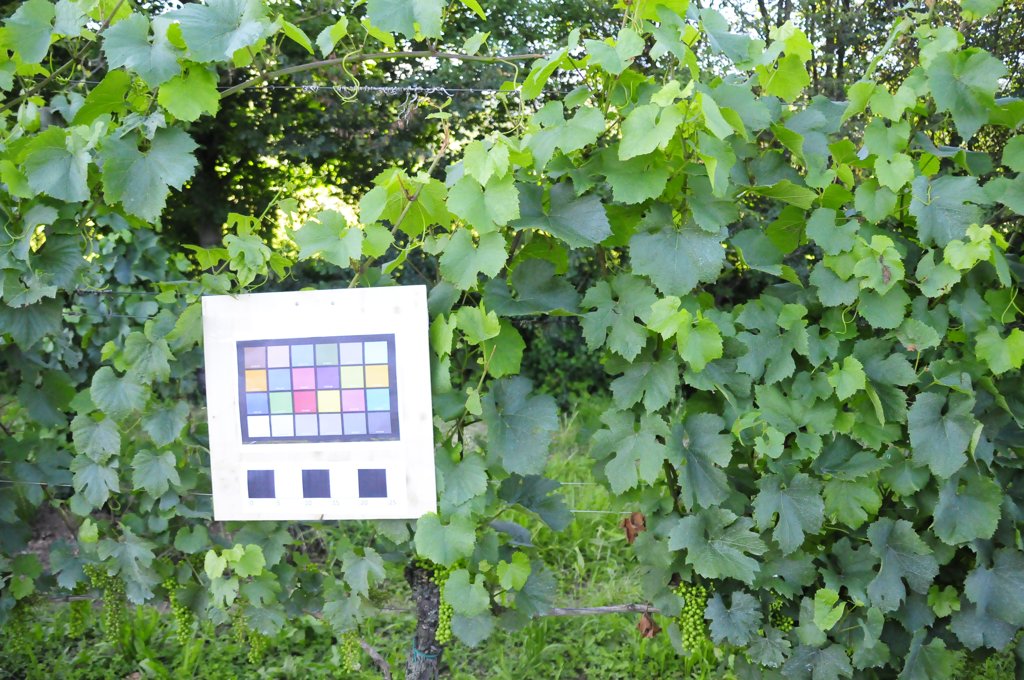
Berries visible: 389
Grape clusters: 8